Great Ejection

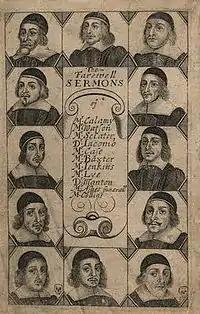
Title page of a collection of Farewell Sermons preached by ministers ejected from their parishes in 1662

The Great Ejection followed the Act of Uniformity 1662 in England. Several thousand Puritan ministers were forced out of their positions in the Church of England following the Restoration of Charles II. It was a consequence (not necessarily an intended one) of the Savoy Conference of 1661.